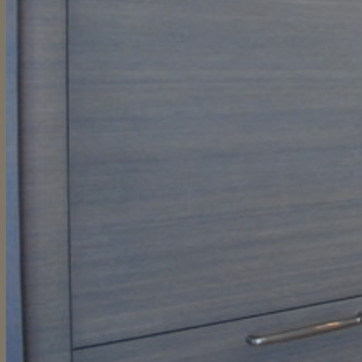
Material: wood